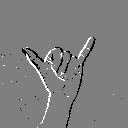
ASL letter: y